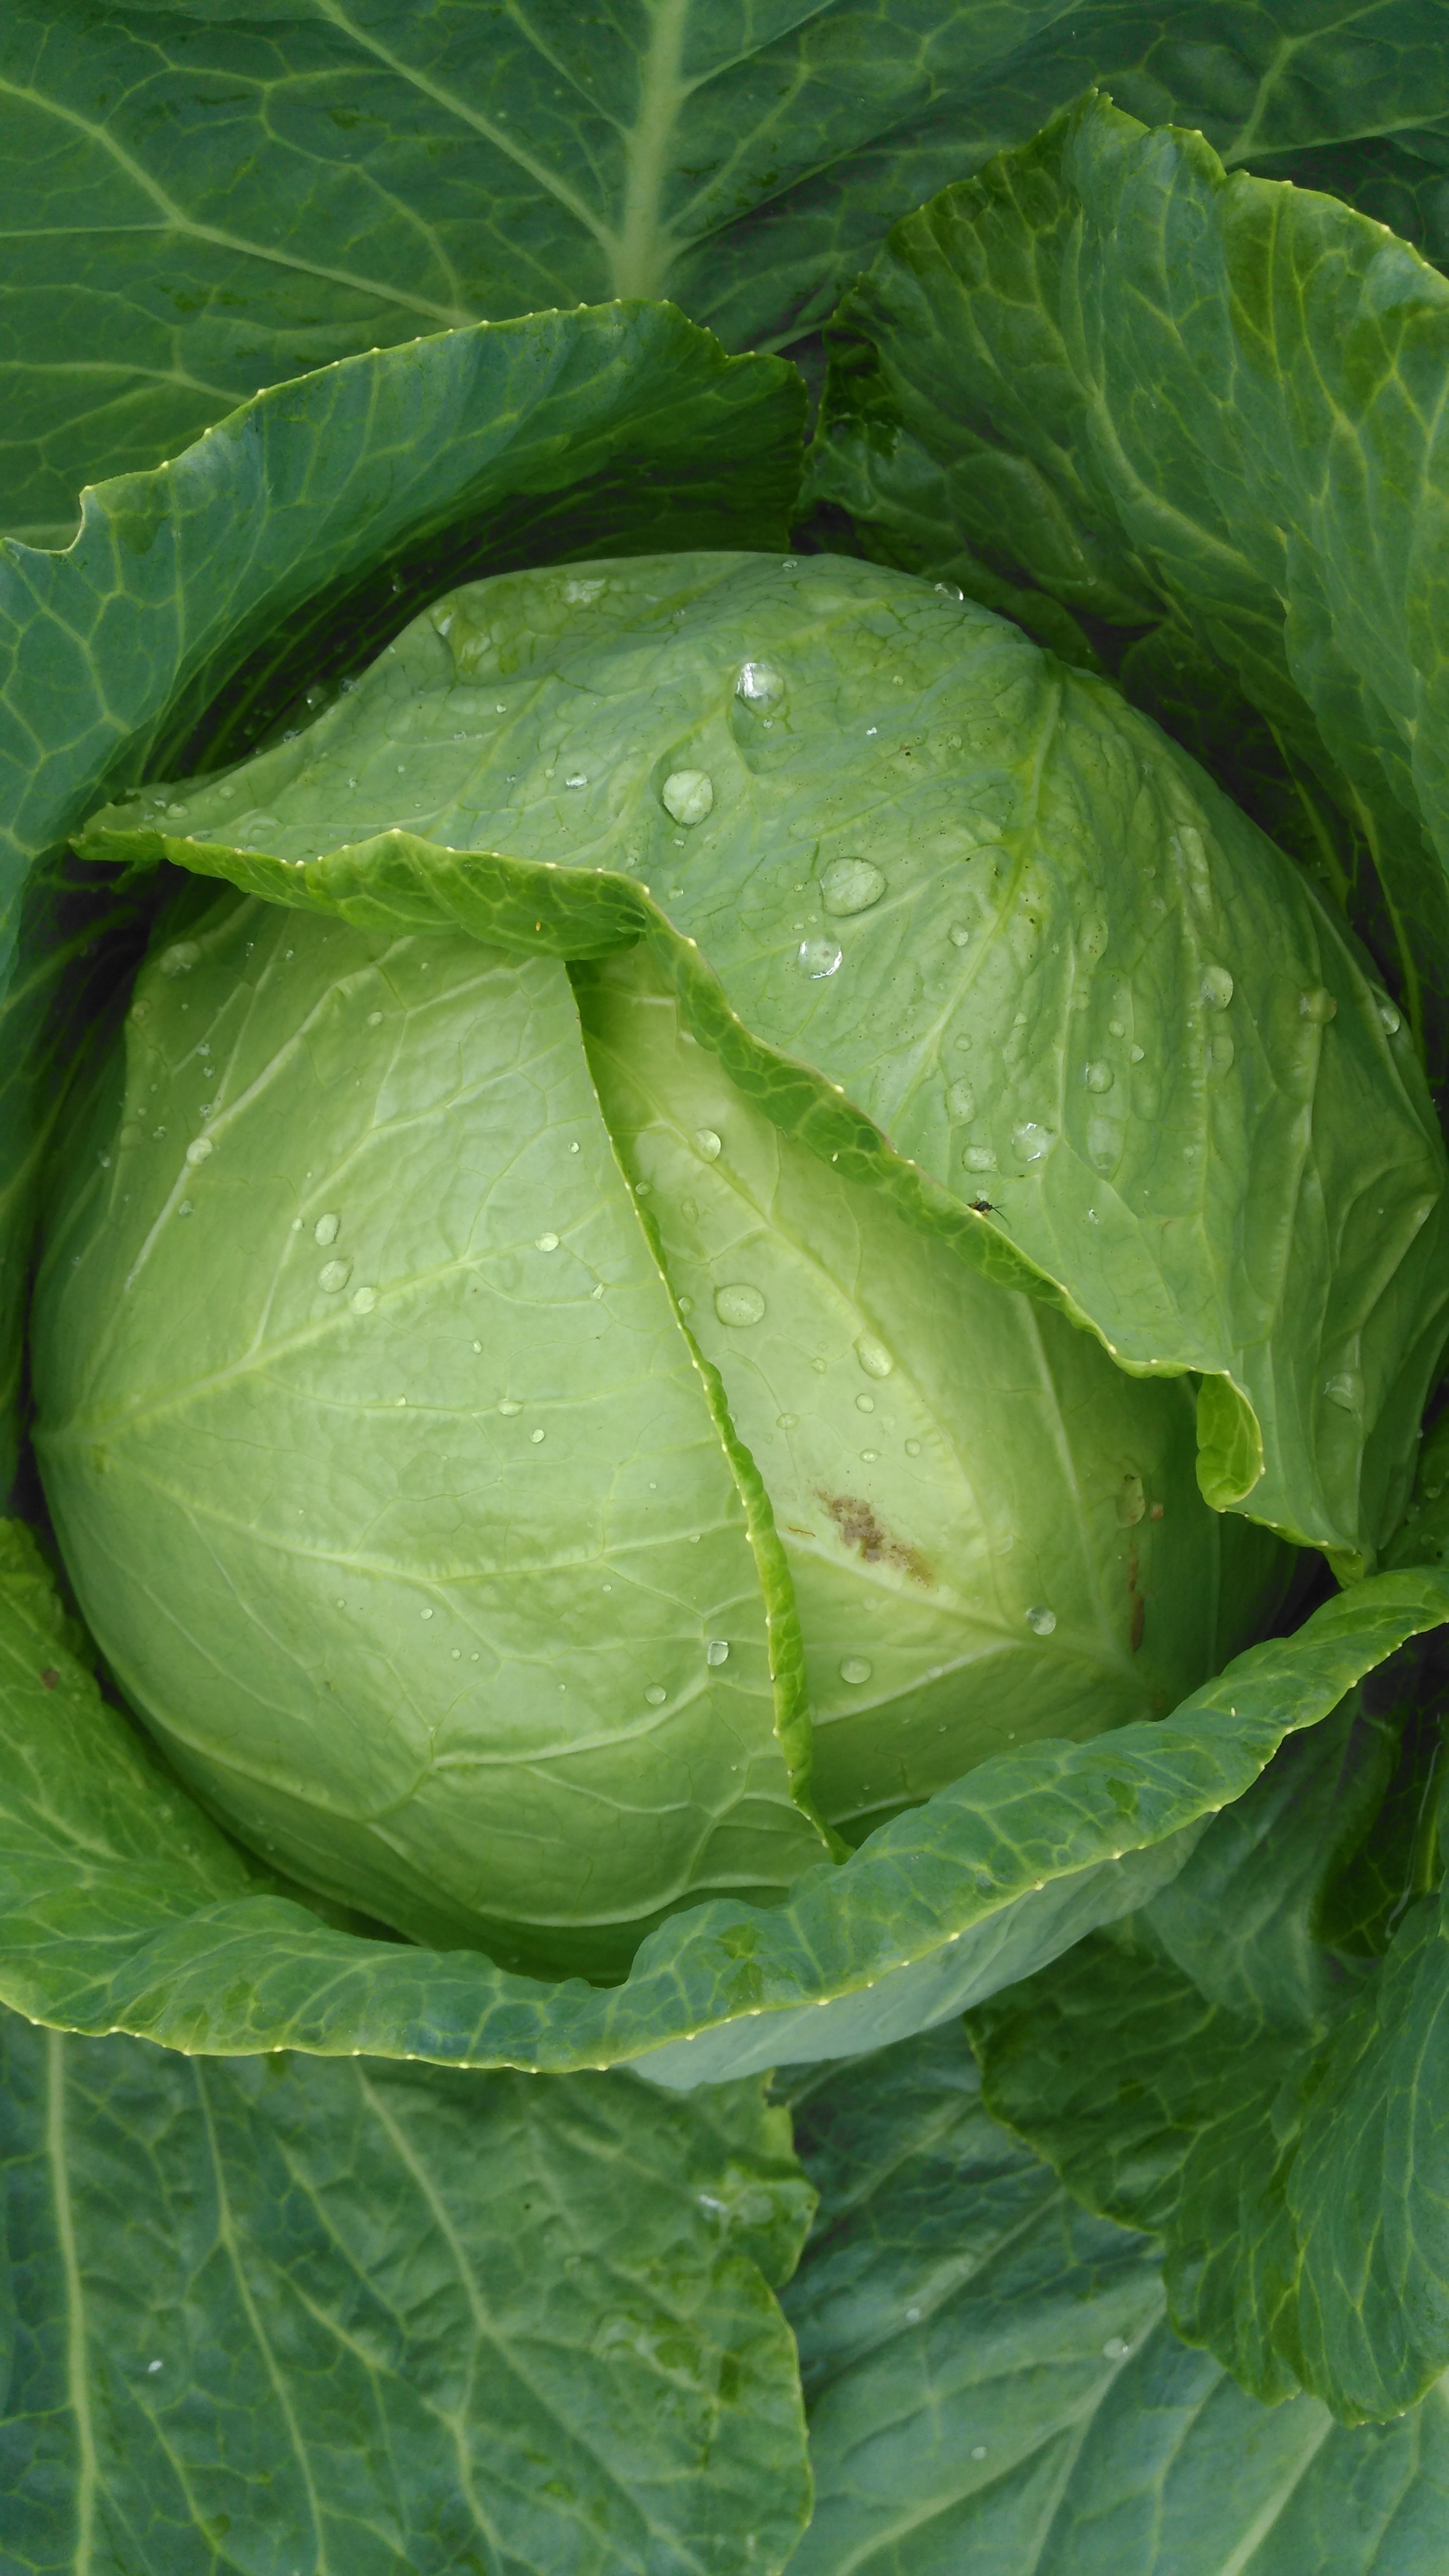
plant, leaf, food, green, produce, vegetable, natural, cabbage, brassica, collard greens, chard, organic food, leaf vegetable, komatsuna